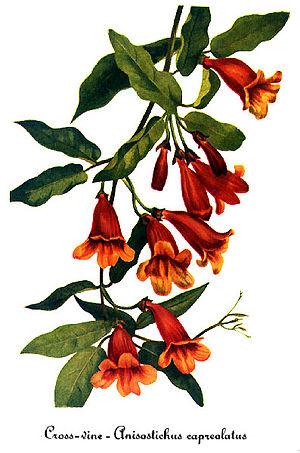
Mary Vaux Walcott, née le 31 juillet 1860 à Philadelphie et morte le 22 août 1940 à Saint-Andrews au Nouveau-Brunswick, est une peintre et naturaliste américaine, connue pour ses peintures à l'aquarelle de fleurs sauvages.